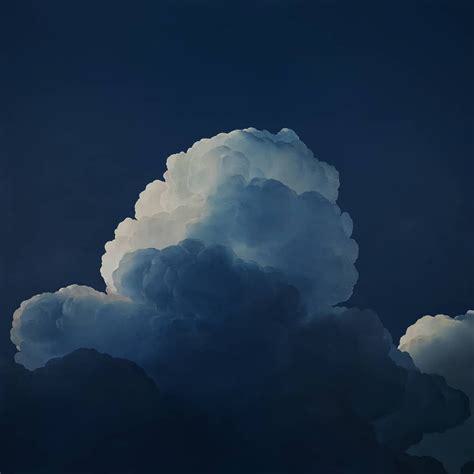
Brand: ON
Model: Cloud